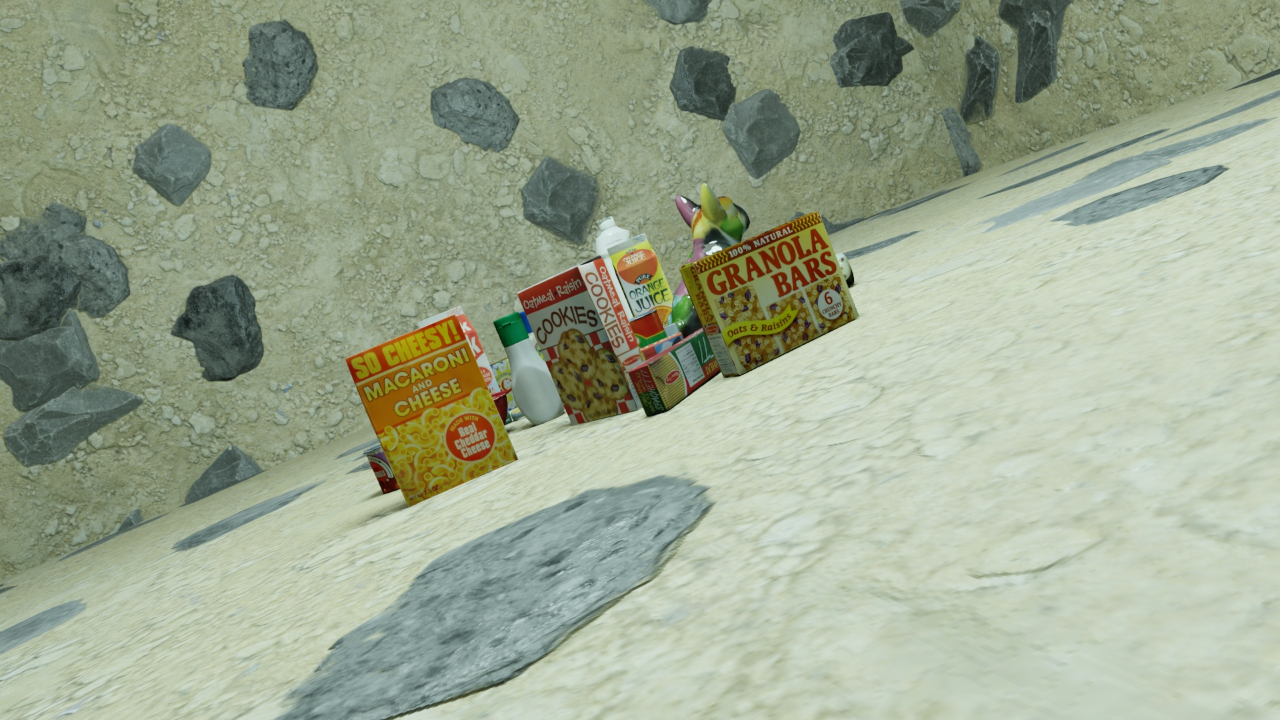
Question:
What are the five normalized (x, y) points between 0 and 1 in the image that outline the grasp plane for the carton of milk? Your answer should be as Grasp center: [], Left finger base: [], Right finger base: [], Left finger tip: [], Right finger tip: [].
Answer: Grasp center: [0.329688, 0.423611], Left finger base: [0.326562, 0.430556], Right finger base: [0.332813, 0.416667], Left finger tip: [0.341406, 0.483333], Right finger tip: [0.35, 0.475]